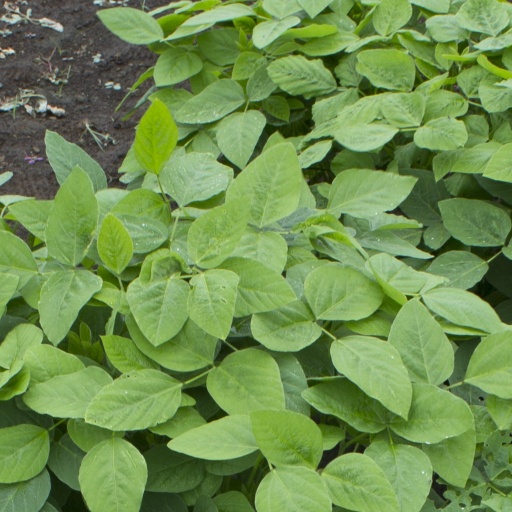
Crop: soybean